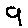
Label: 9